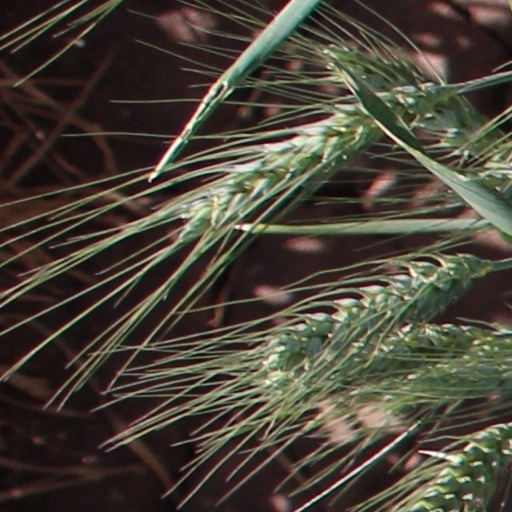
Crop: wheat